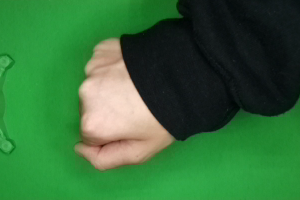
Label: rock